Border

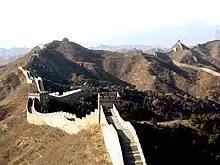
The purpose of the Great Wall of China was to stop people and militaries from crossing the northern border of China. Today it is a relic border.

Natural borders are geographical features that present natural obstacles to communication and transport. Existing political borders are often a formalization of such historical, natural obstacles.